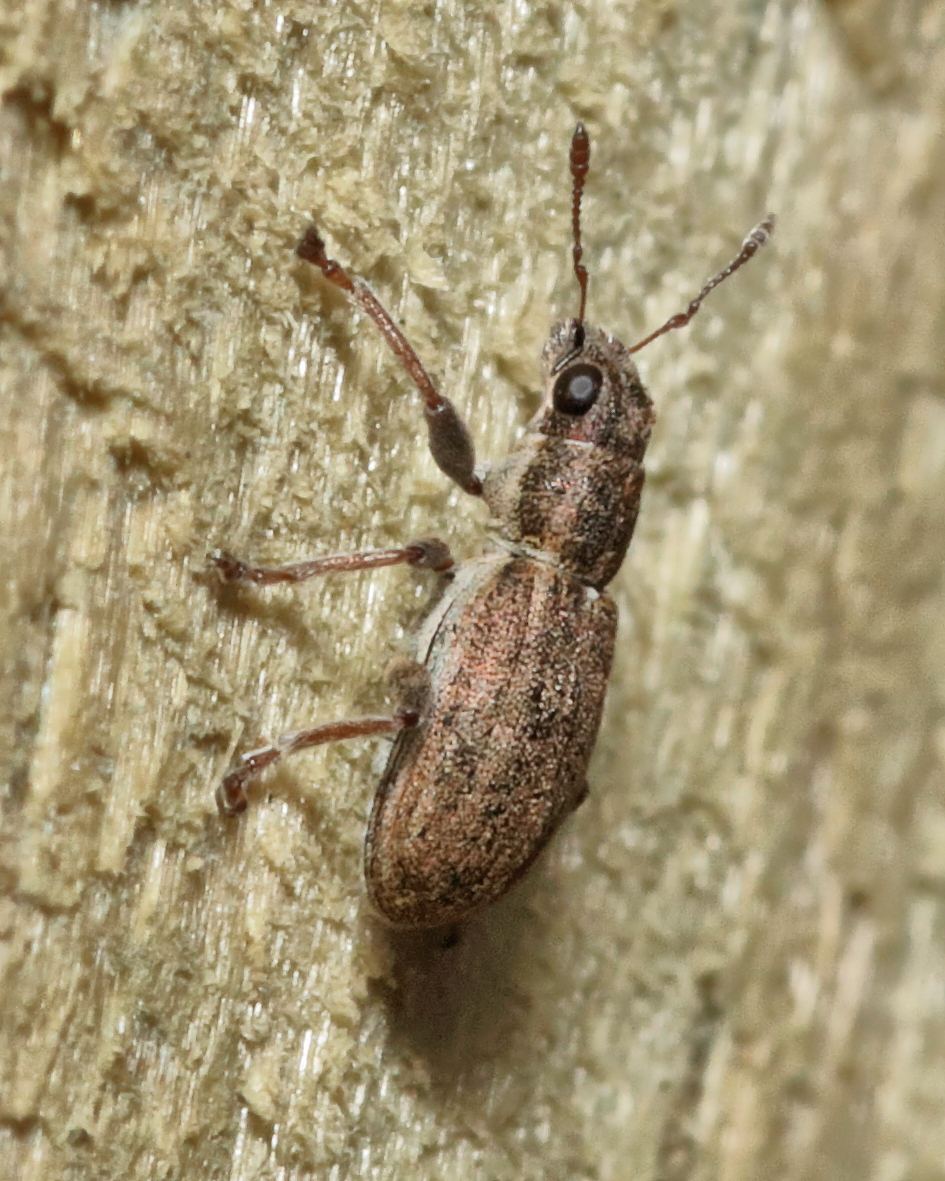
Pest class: pea_leaf_weevil